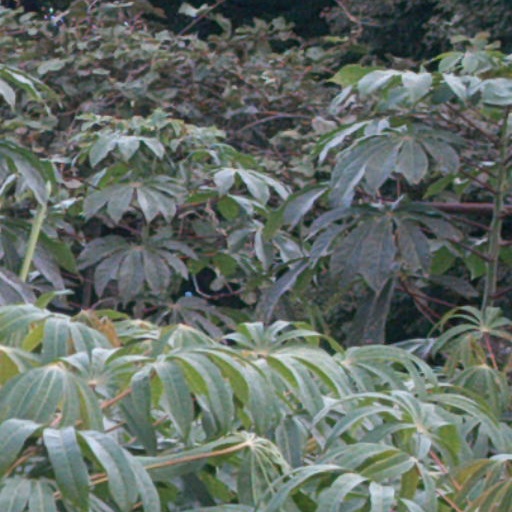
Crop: cassava